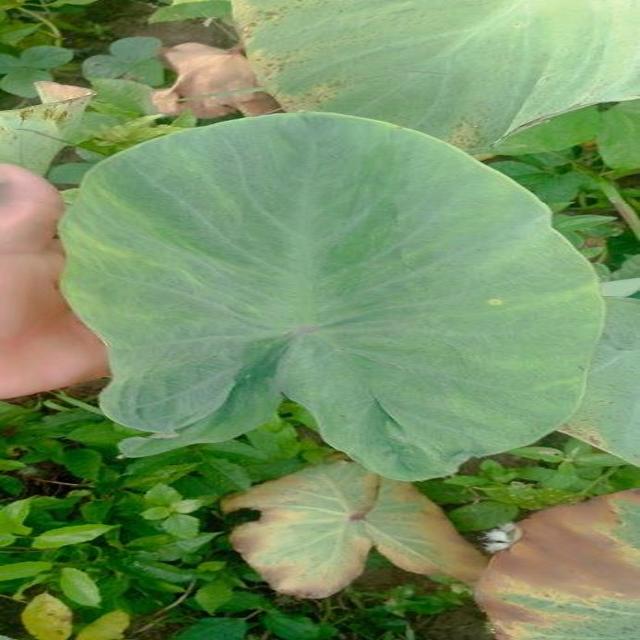
Label: Healthy